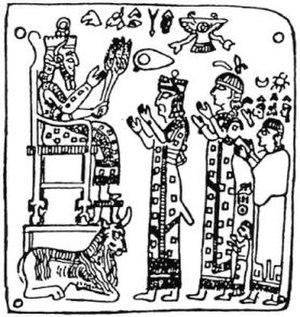
Ishpuhini ou Ishpuini ou Ishpouhini est roi de l'Urartu de 830 à 810 av. J.-C.